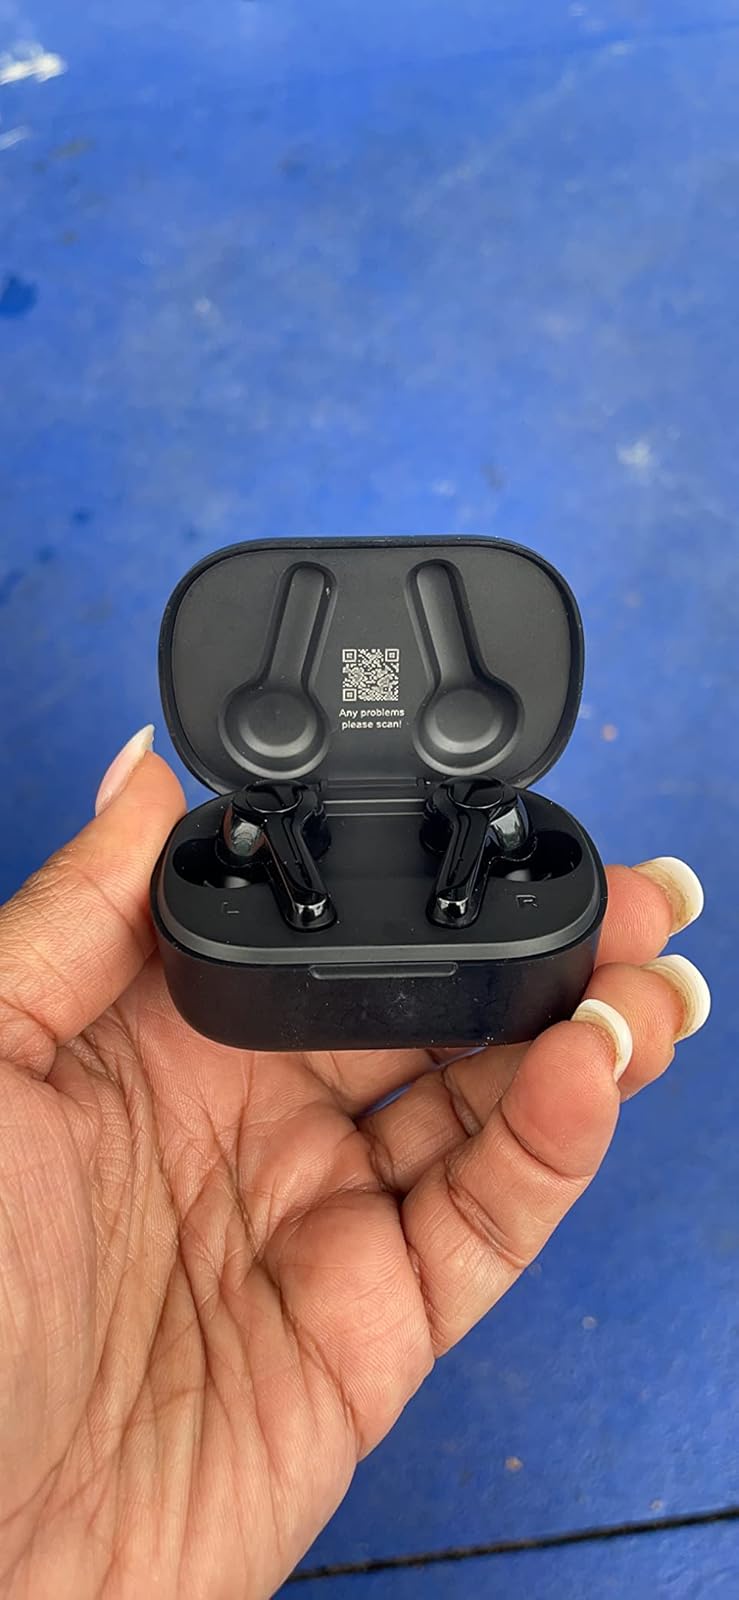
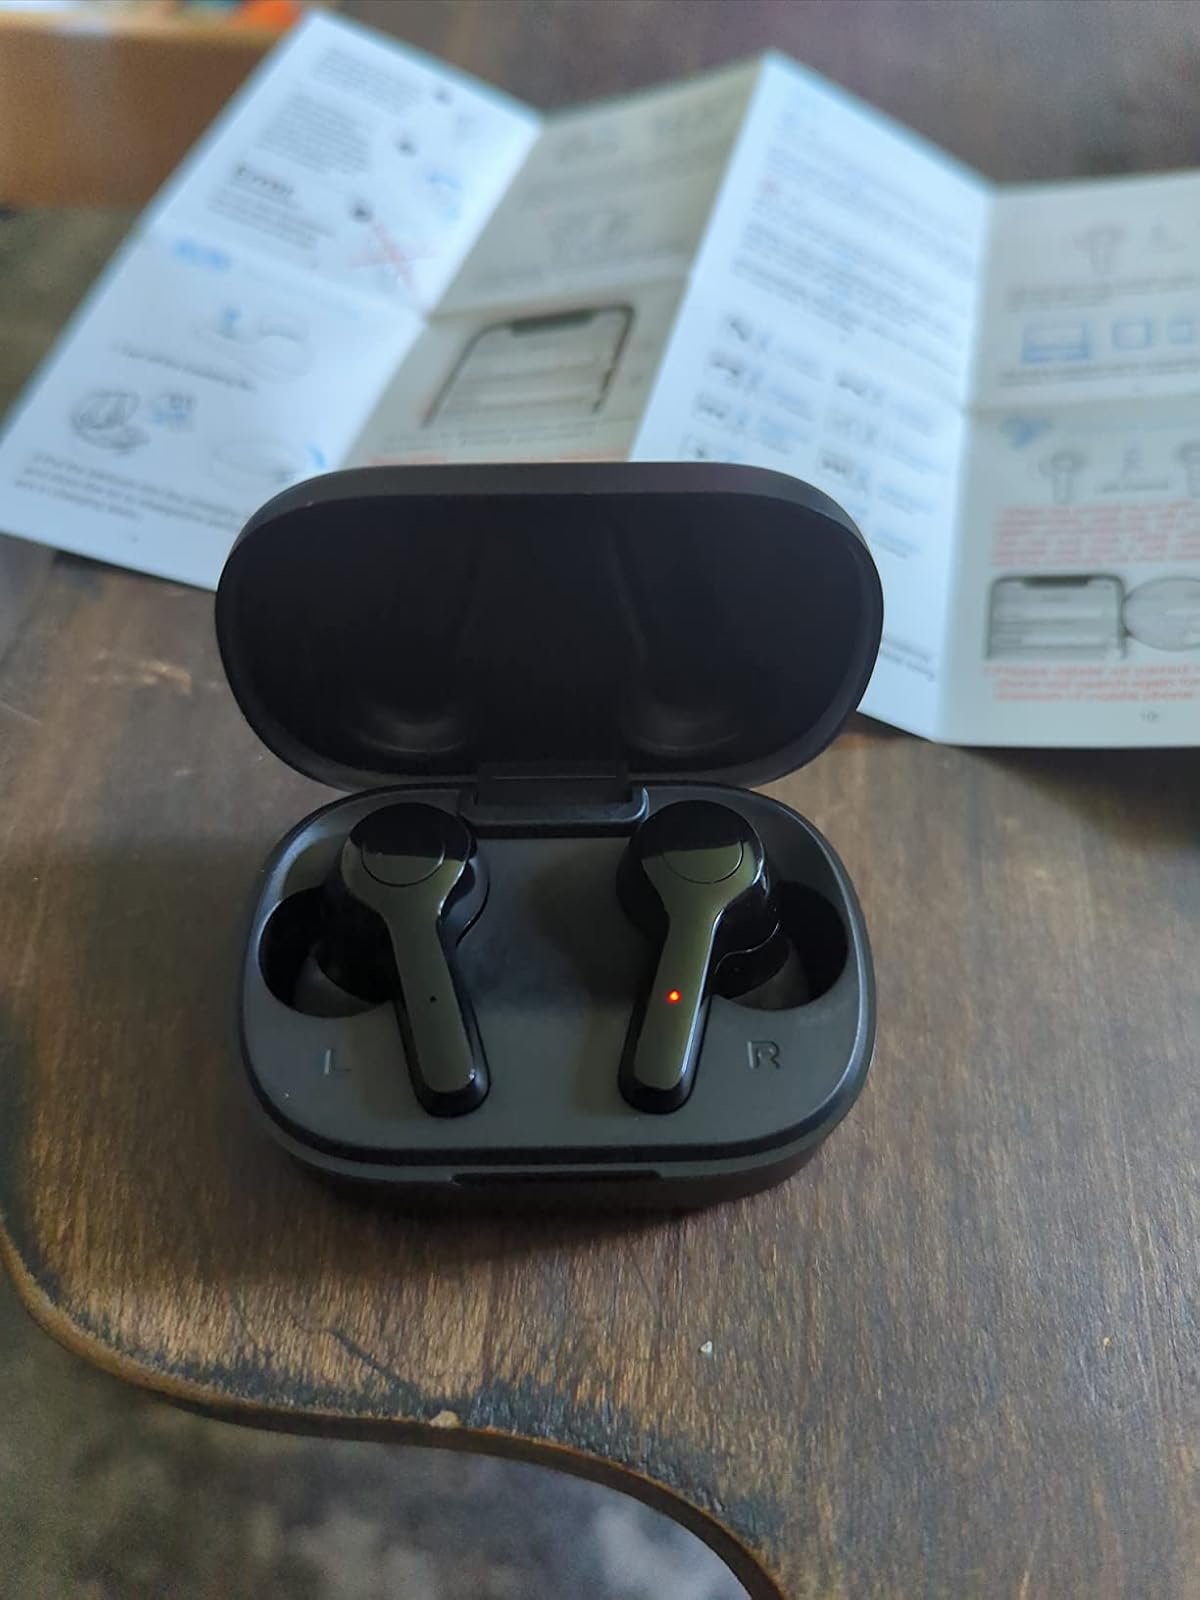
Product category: earbuds
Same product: yes